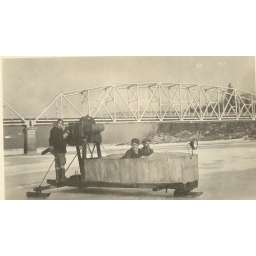
Prop driven ice boat on a frozen deep creek lake, near the glendale bridge